Arrebato

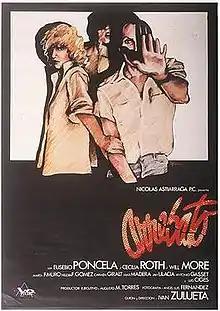
Original Spanish release poster

Arrebato ("Rapture") is a 1979 Spanish art house horror film written and directed by Ivan Zulueta. It is Zulueta's only feature film and is considered to be a cult classic of Spanish Cinema and is counted as part of the art movement "La Movida Madrileña".